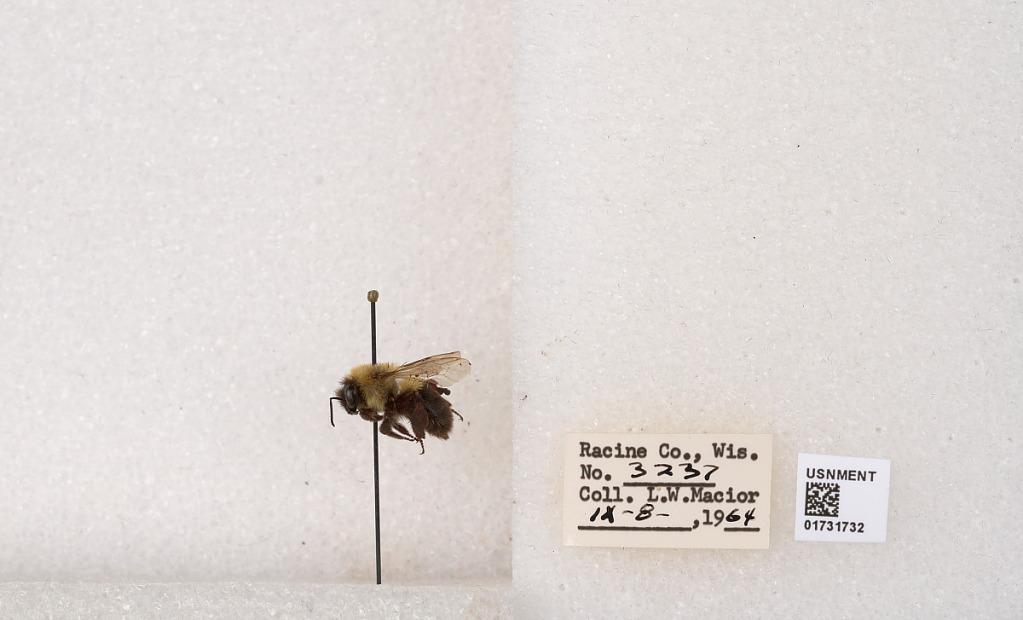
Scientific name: Bombus impatiens Cresson
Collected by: L. Macior
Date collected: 1964-9-8
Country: United States
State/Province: Wisconsin
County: Racine
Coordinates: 42.7299, -87.8123